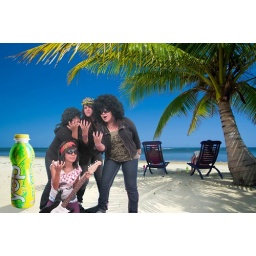
Relaxing under a palm tree on remote beach